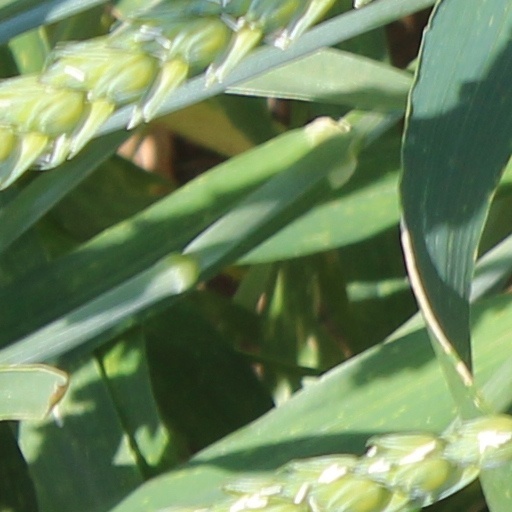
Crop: wheat